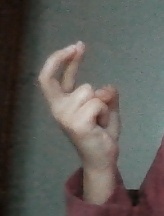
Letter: zay